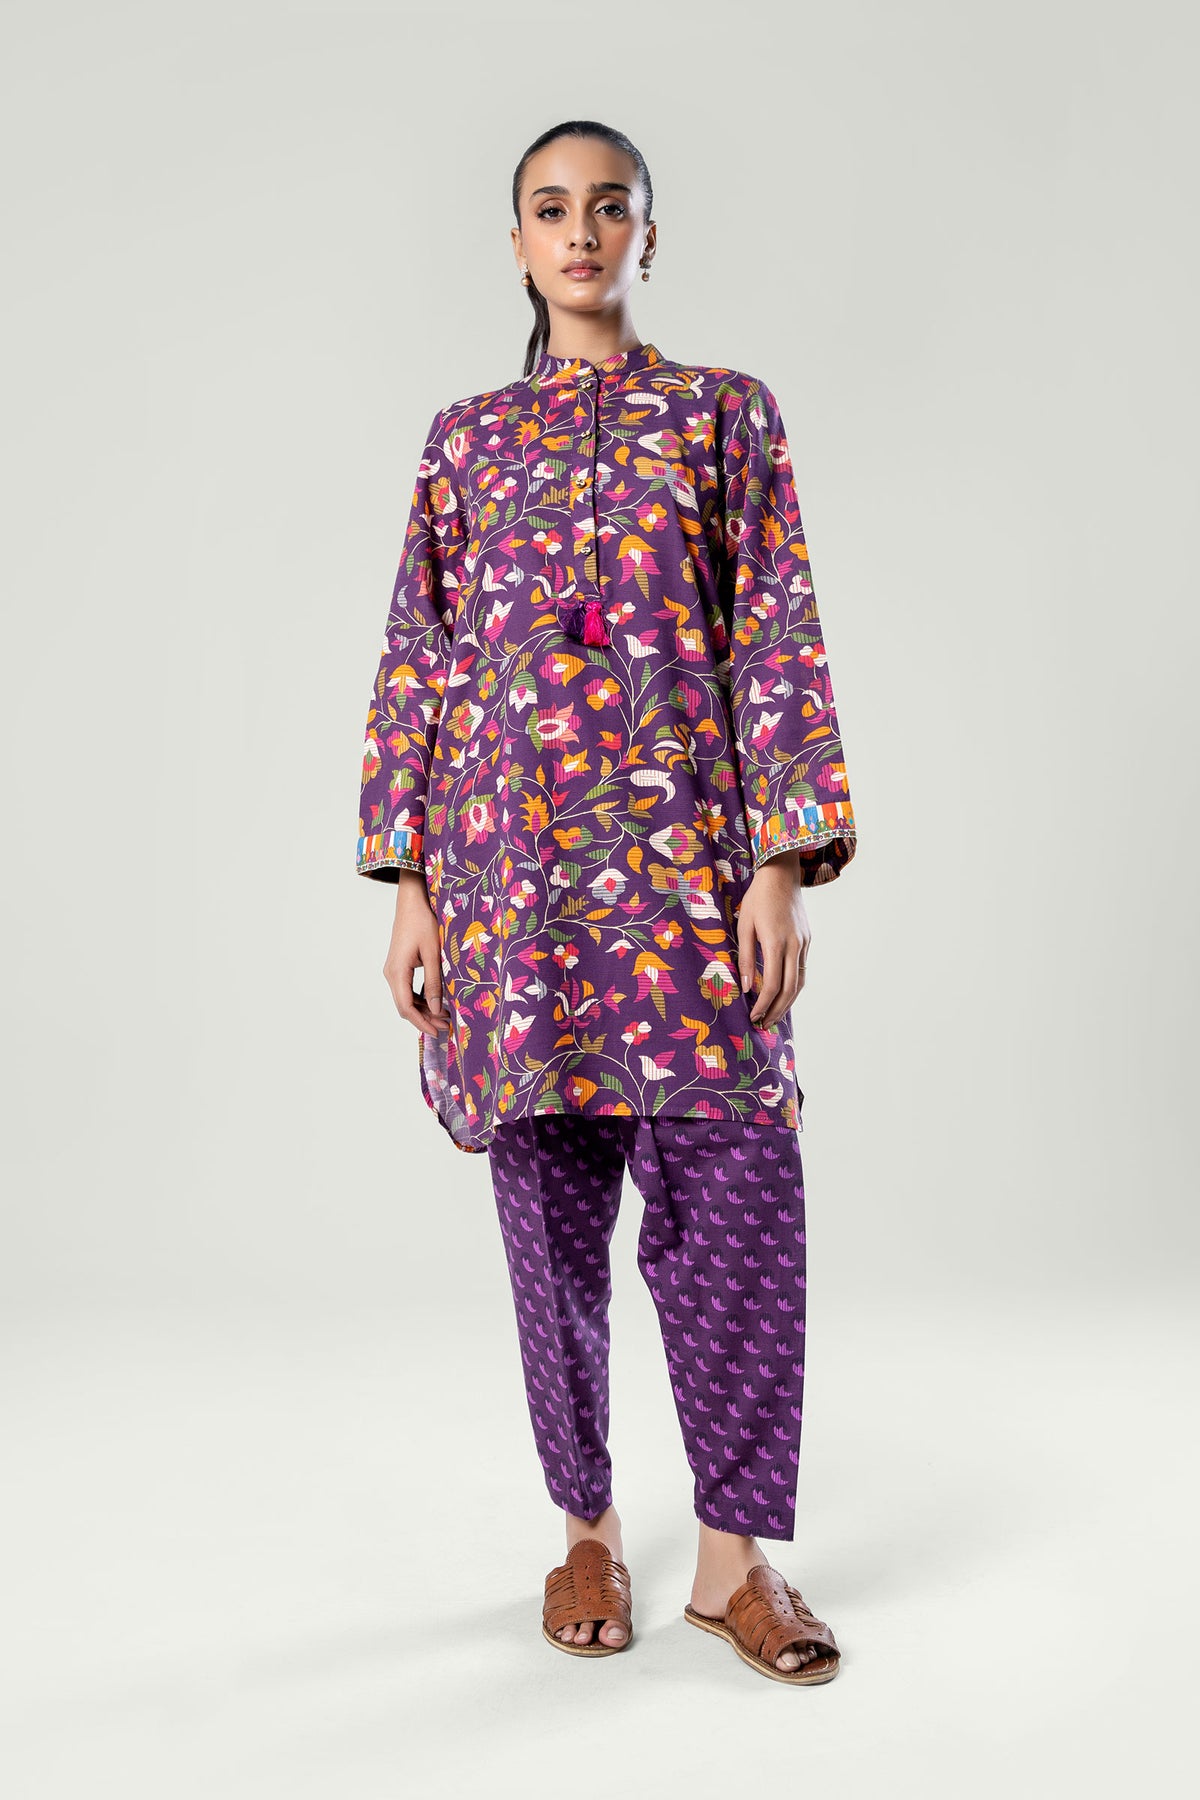
purple multi kurta pants